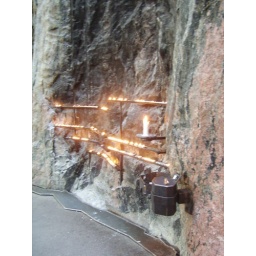
Candles, church in the rock